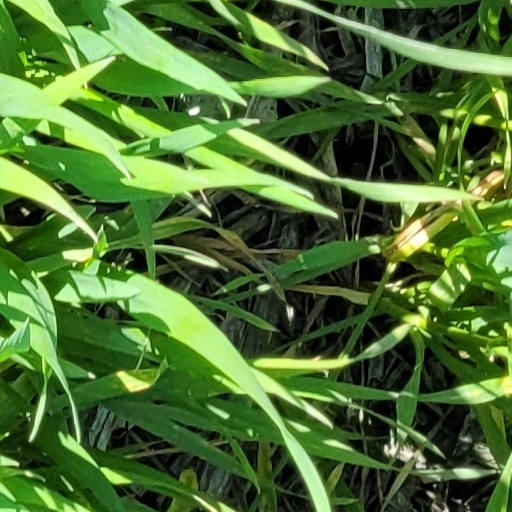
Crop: wheat